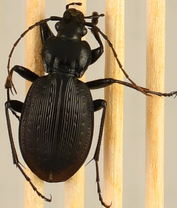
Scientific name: Carabus goryi
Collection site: Mountain Lake Biological Station NEON (MLBS), plot MLBS_008